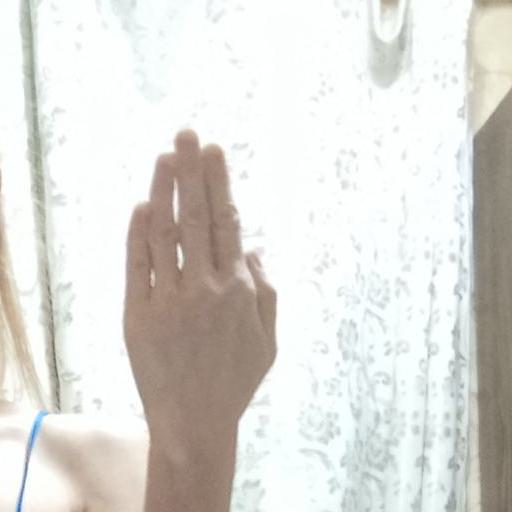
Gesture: stop_inverted